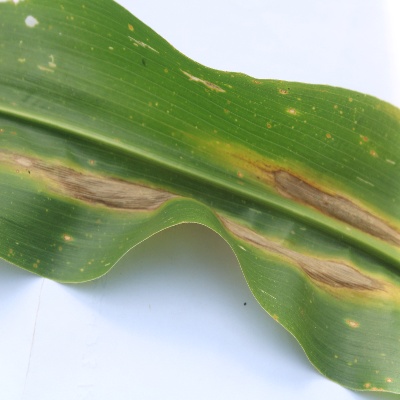
Crop: Maize
Condition: leaf blight